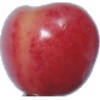
Label: cherry_rainier